Color photography

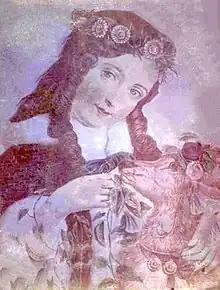
A circa 1850 "Hillotype" photograph of a colored engraving. Testing in 2007 found that Levi Hill's process did reproduce some color photographically, but also that many specimens had been "sweetened" by the addition of hand-applied colors.

Color photography was attempted beginning in the 1840s. Early experiments were directed at finding a "chameleon substance" which would assume the color of the light falling on it. Some early results, typically obtained by projecting a solar spectrum directly onto the sensitive surface, seemed to promise eventual success, but the comparatively dim image formed in a camera required exposures lasting for hours or even days. The quality and range of the color was sometimes limited mainly to primary colors, as in the chemically complicated "Hillotype" process invented by American daguerreotypist Levi Hill around 1850. Other experimenters, such as Edmond Becquerel, achieved better results but could find no way to prevent the colors from quickly fading when the images were exposed to light for viewing. Over the following decades experimentation continued without practical results.